Woman's Foreign Missionary Society of the Methodist Episcopal Church

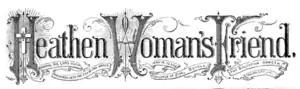
Logo of "The Heathen Woman's Friend", the society's periodical

The first number of the society's first periodical, "The Heathen Woman's Friend", appeared in June, 1869, with Harriet Merrick Warren as its editor for 24 years. Other publications were established later on.